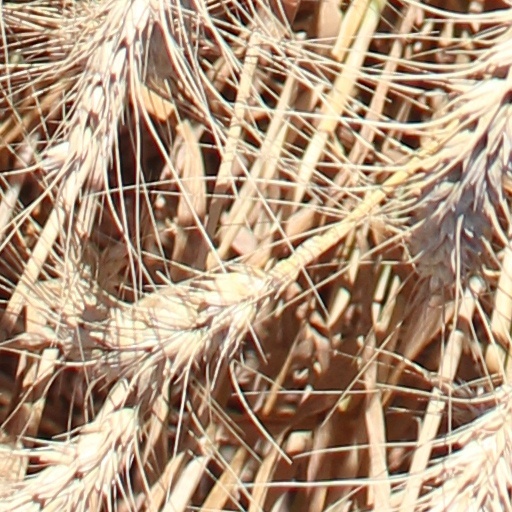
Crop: wheat